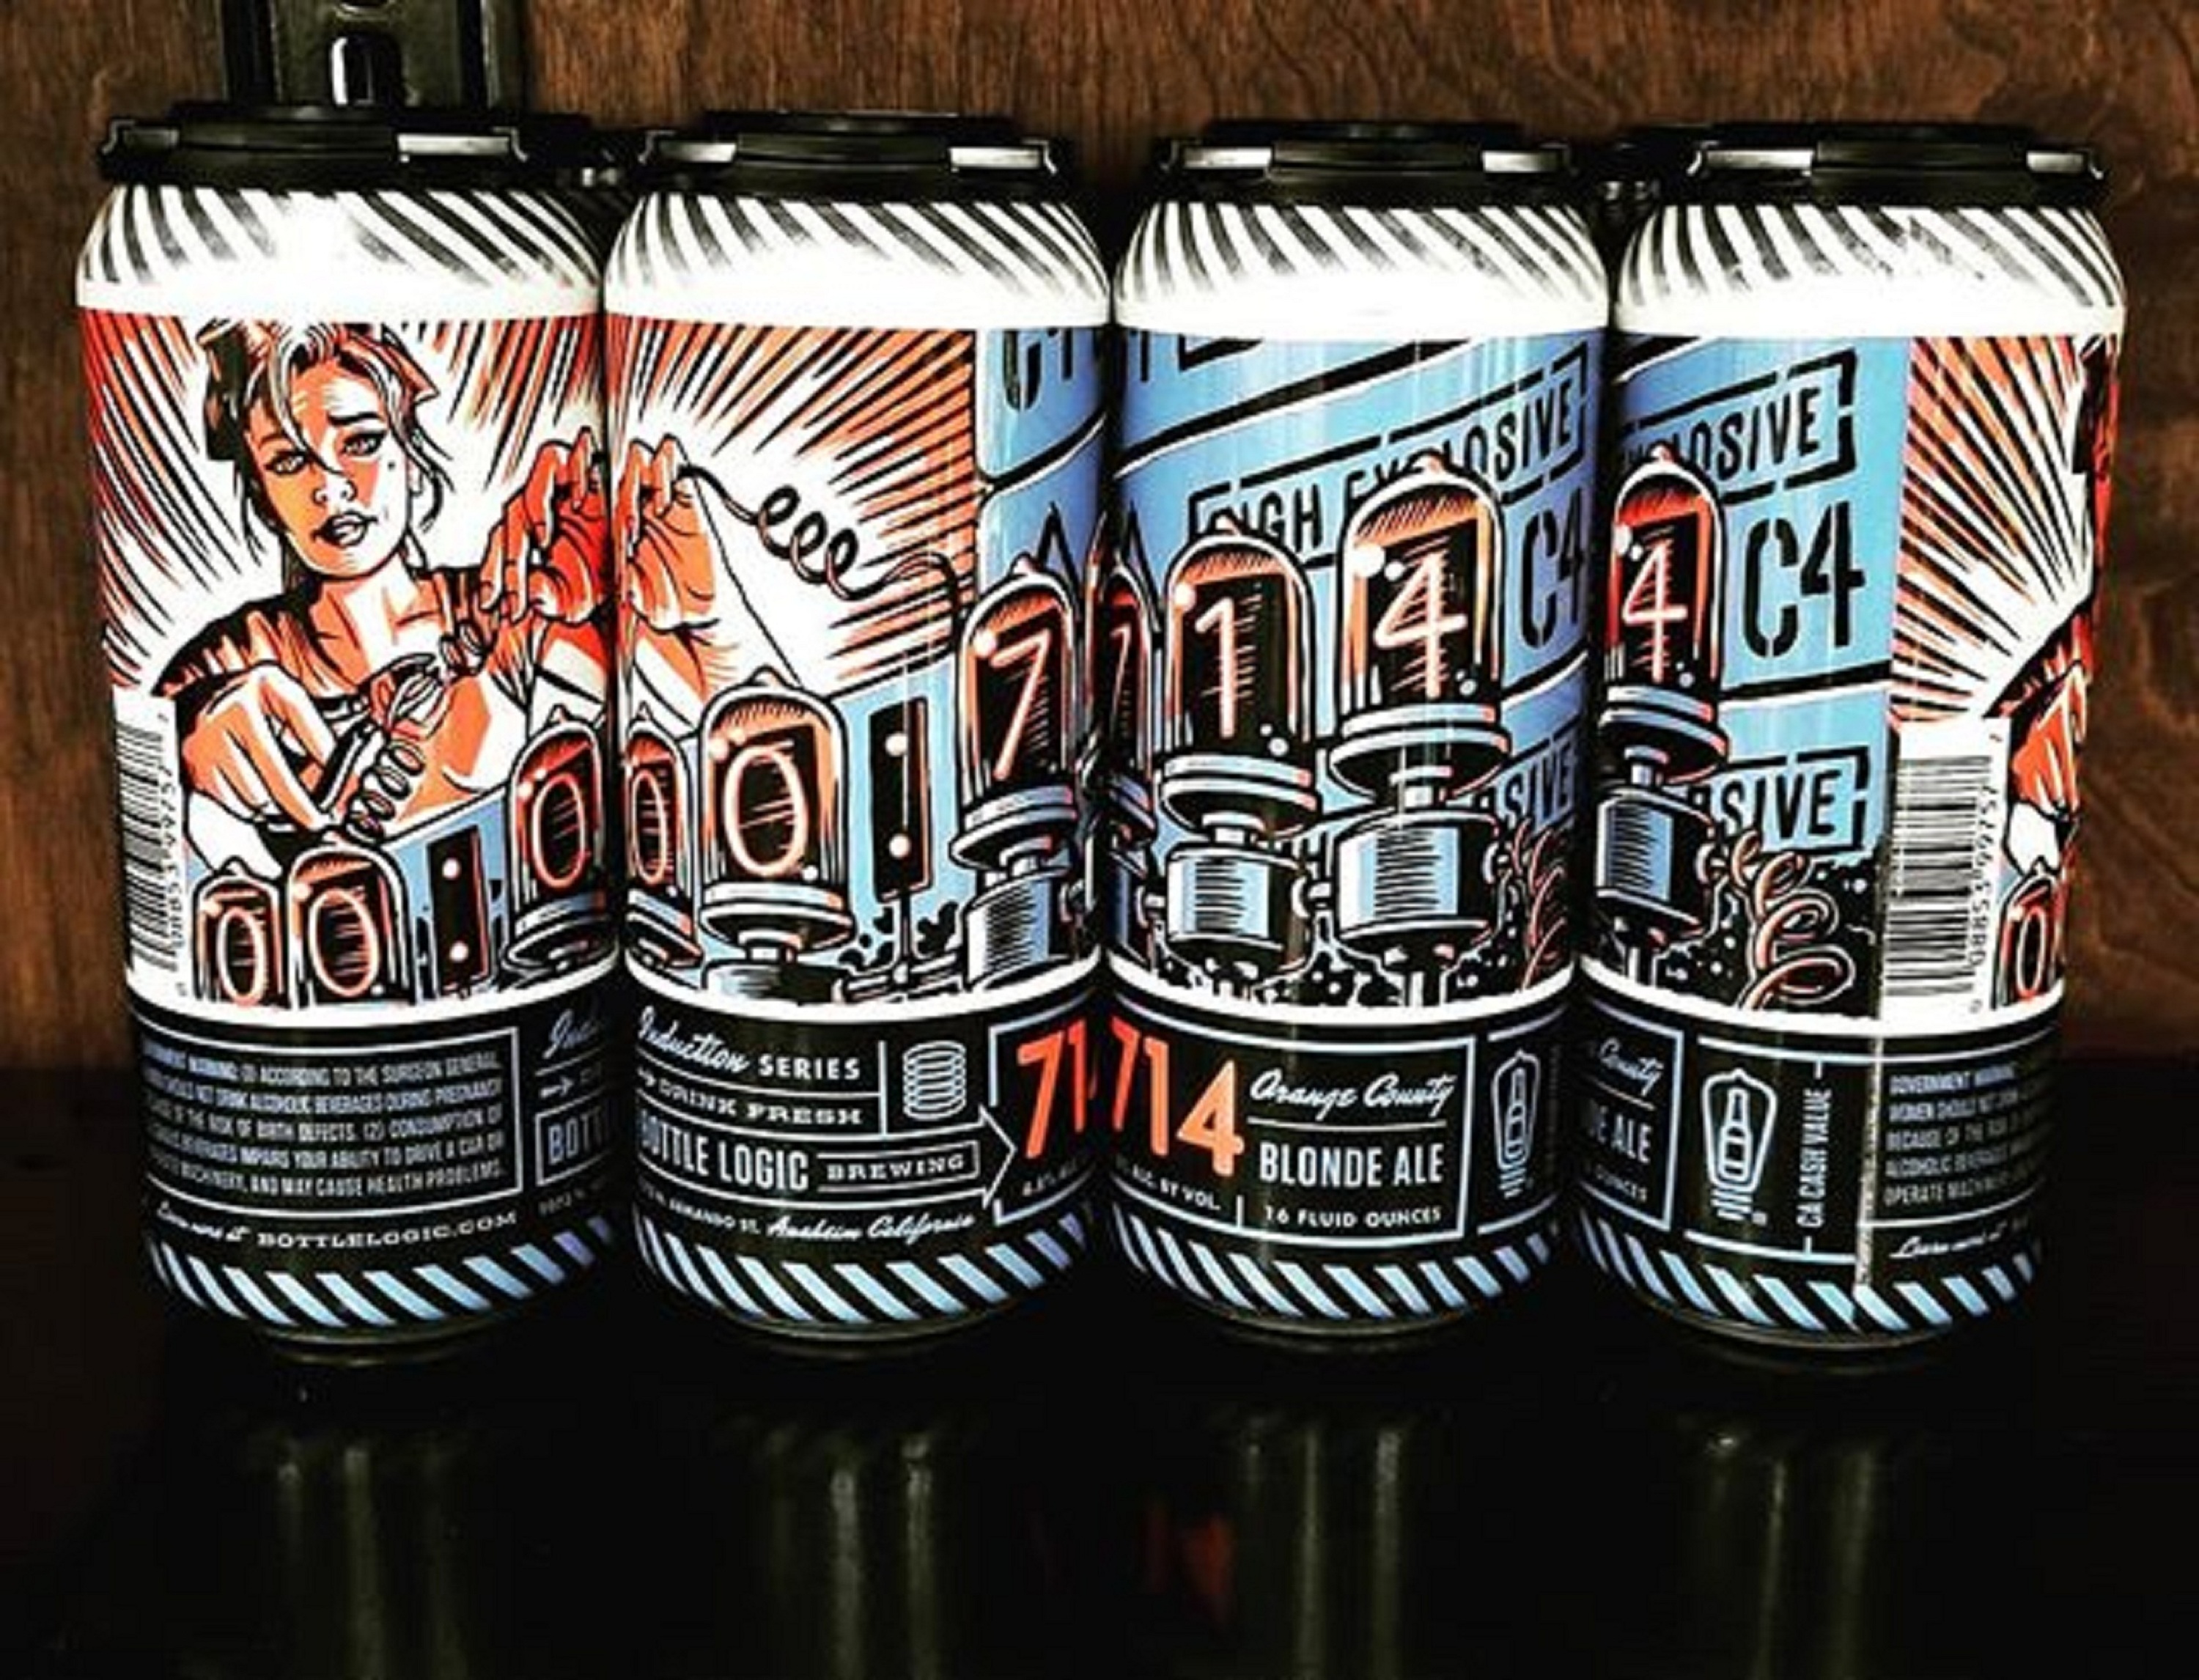
beer, glass, font, drink, energy drink, pattern